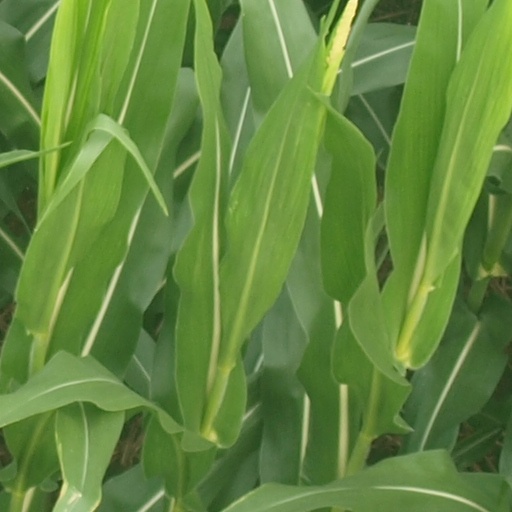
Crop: maize; corn